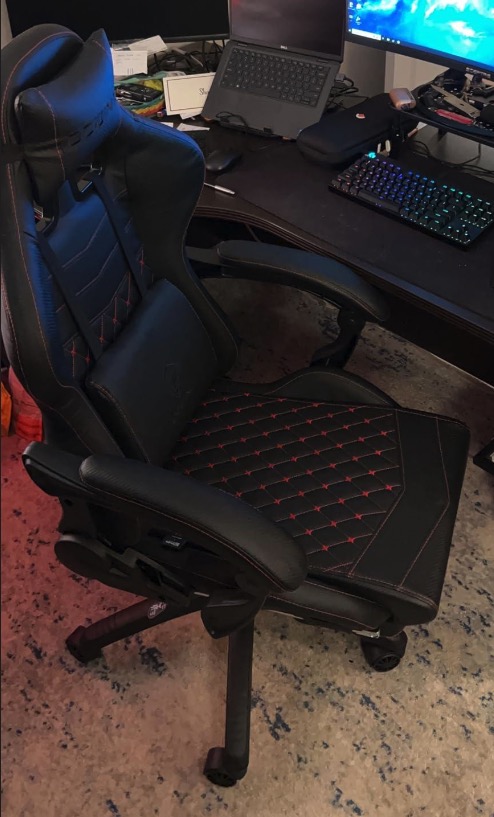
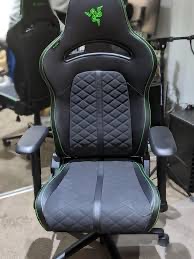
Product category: items_chair
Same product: no